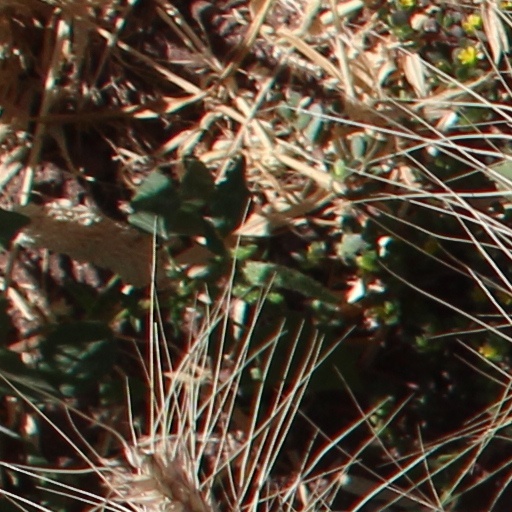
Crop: wheat